The House Across the Bay

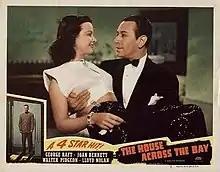

The House Across the Bay is a 1940 film directed by Archie Mayo, starring George Raft and Joan Bennett, produced by Walter Wanger, written by Myles Connolly and Kathryn Scola, and released by United Artists. The supporting cast features Lloyd Nolan, Walter Pidgeon and Gladys George.